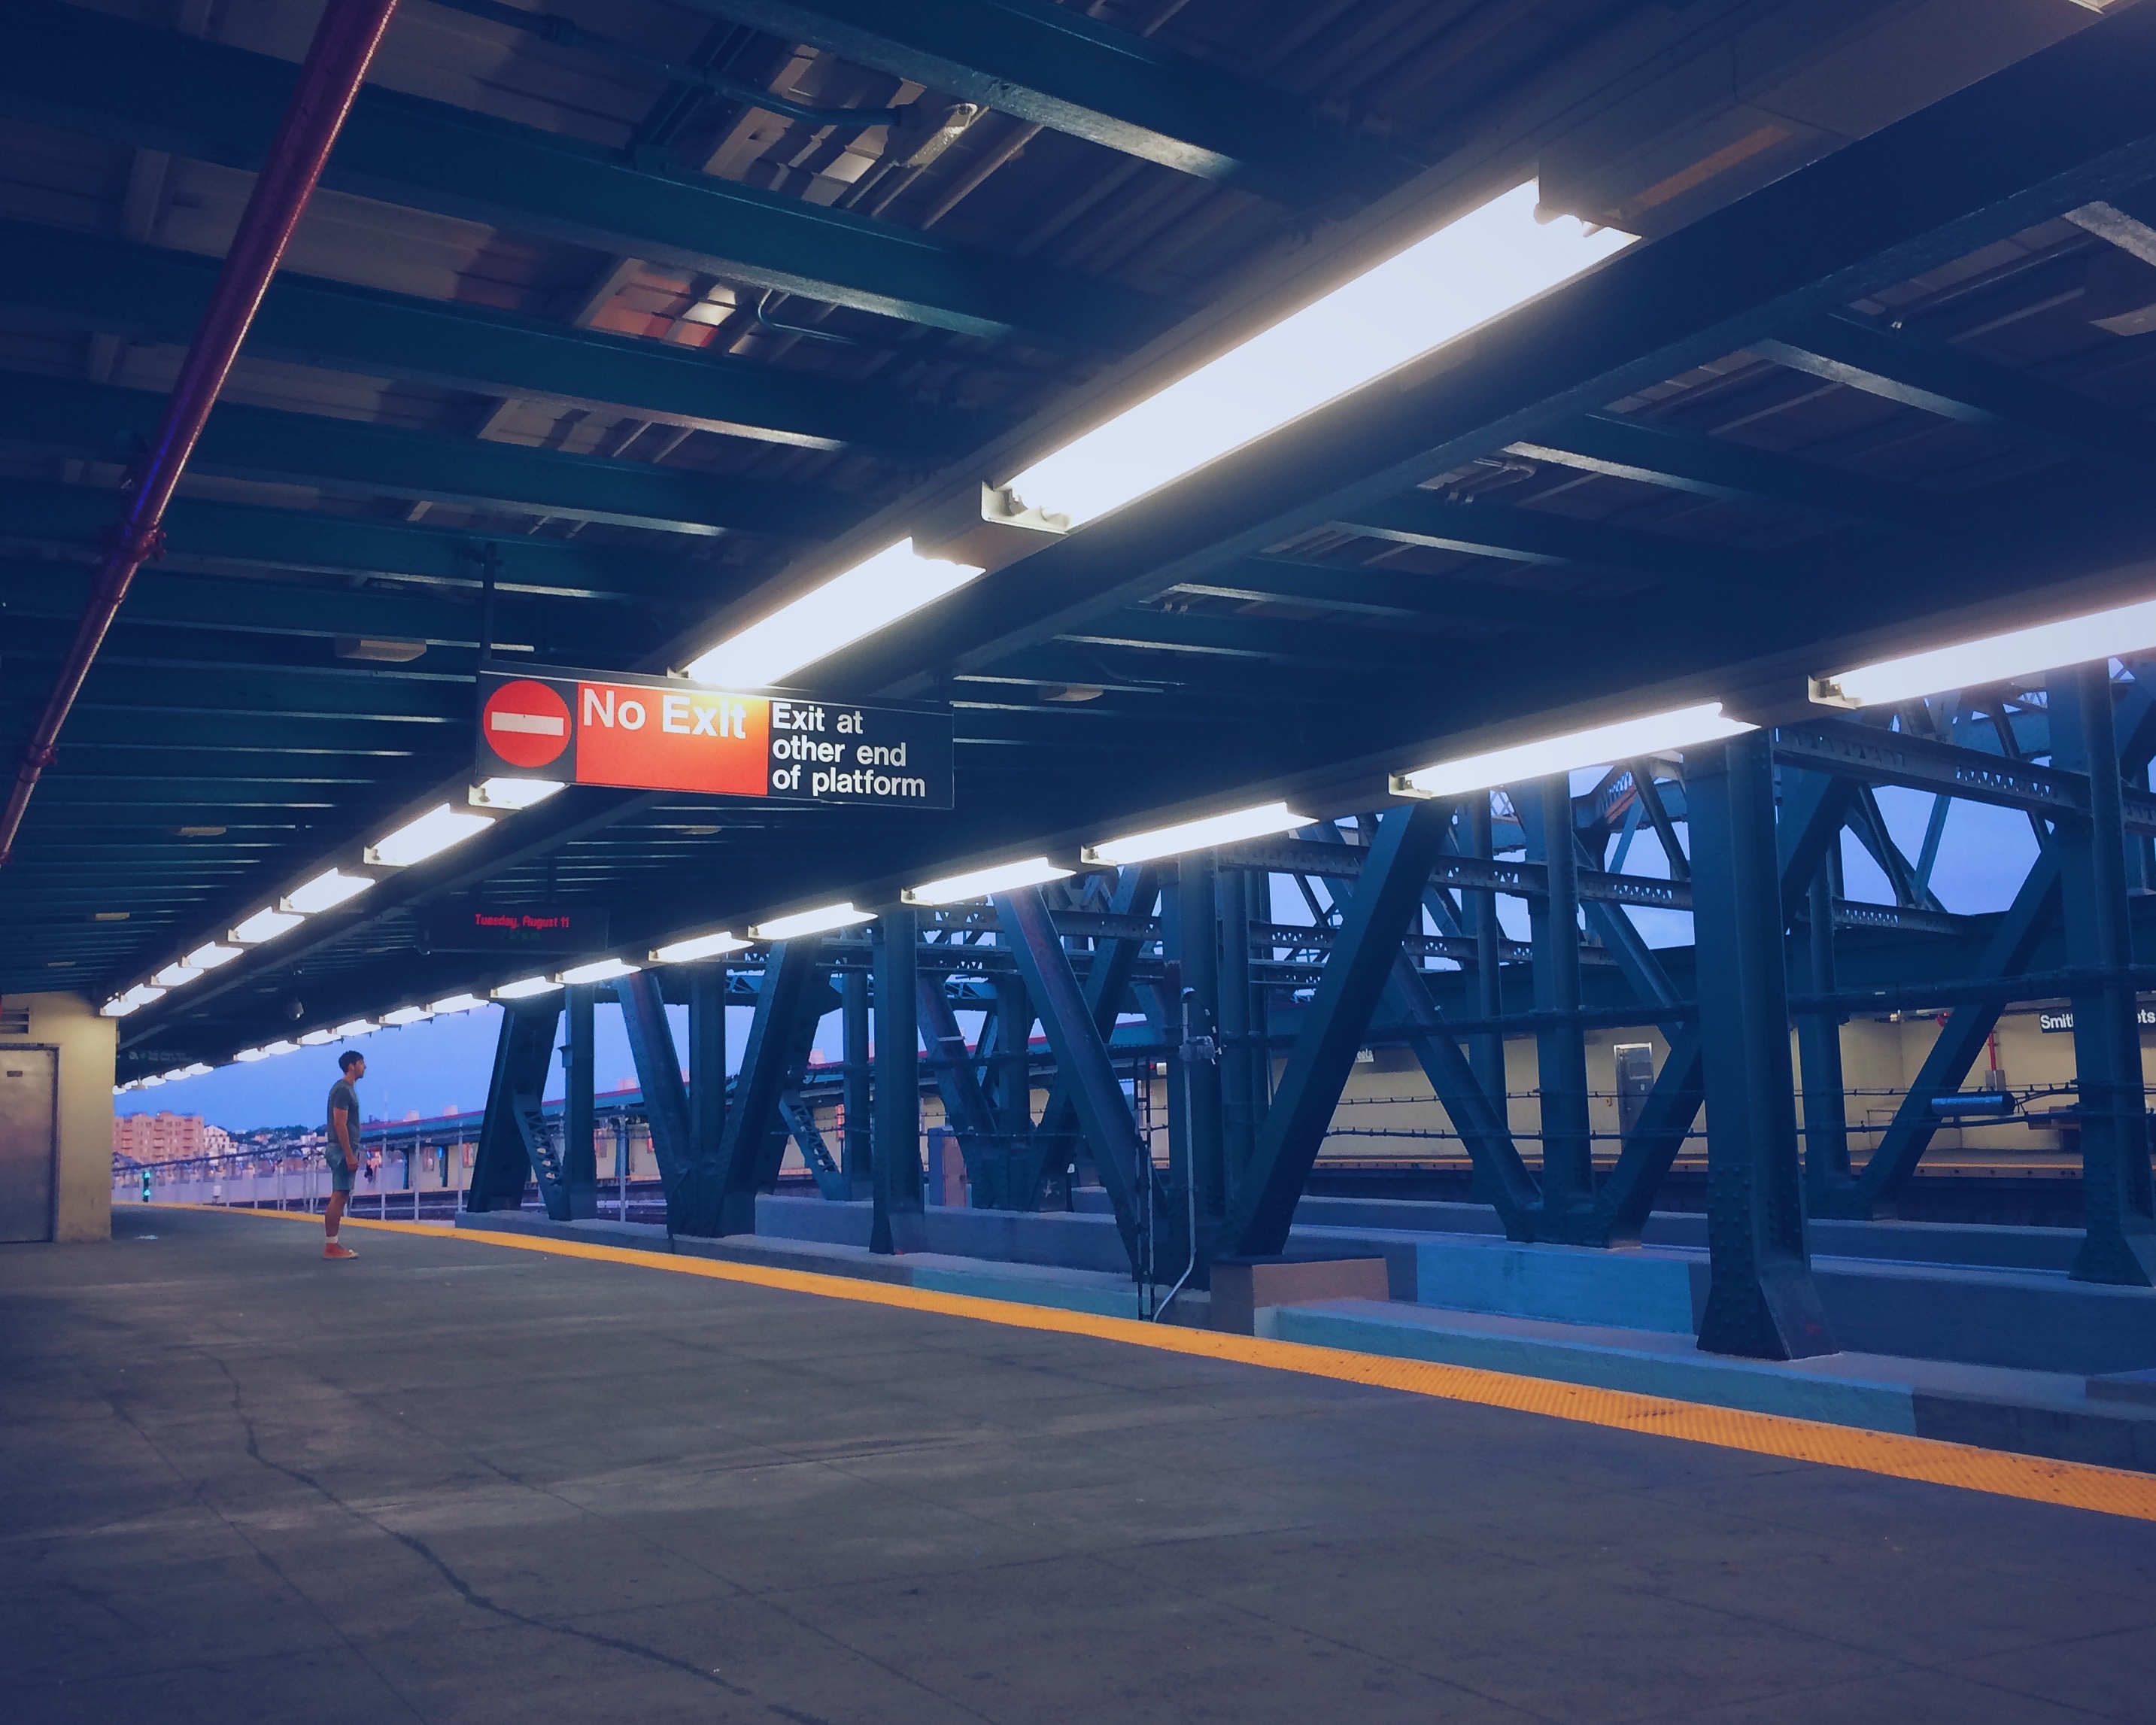
structure, bridge, overpass, transport, vehicle, public transport, infrastructure, shape, atmosphere of earth, sport venue